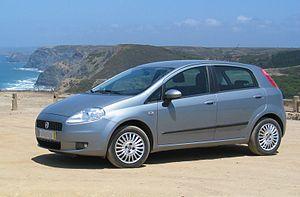
Le châssis FGA Small - Fiat Group Automobiles Small, est une plate-forme élaborée par le constructeur automobile italien Fiat. Cette structure est modulaire et est destinée aux véhicules automobiles de la catégorie citadines.
La Fiat Punto est une 5 places apparue en octobre 2005 et devient très vite une référence dans la catégorie des citadines. Arrivée un mois après sa rivale française la Renault Clio troisième du nom et cinq mois avant la nouvelle Peugeot 207, la réussite commerciale de cette nouvelle venue était nécessaire pour la survie de Fiat Auto, en mauvaise situation ces dernières années. Malgré une concurrence acharnée, la Grande Punto est un succès. Elle devient, en janvier 2006, la voiture la plus vendue en Europe et gagne de nombreux prix comme le prestigieux Volant d'or 2005 ou le Prix de Voiture